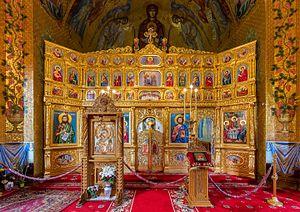
Isaccea est une ville dans Roumanie, dans le județ de Tulcea, en région historique de Dobroudja.